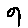
Label: 9